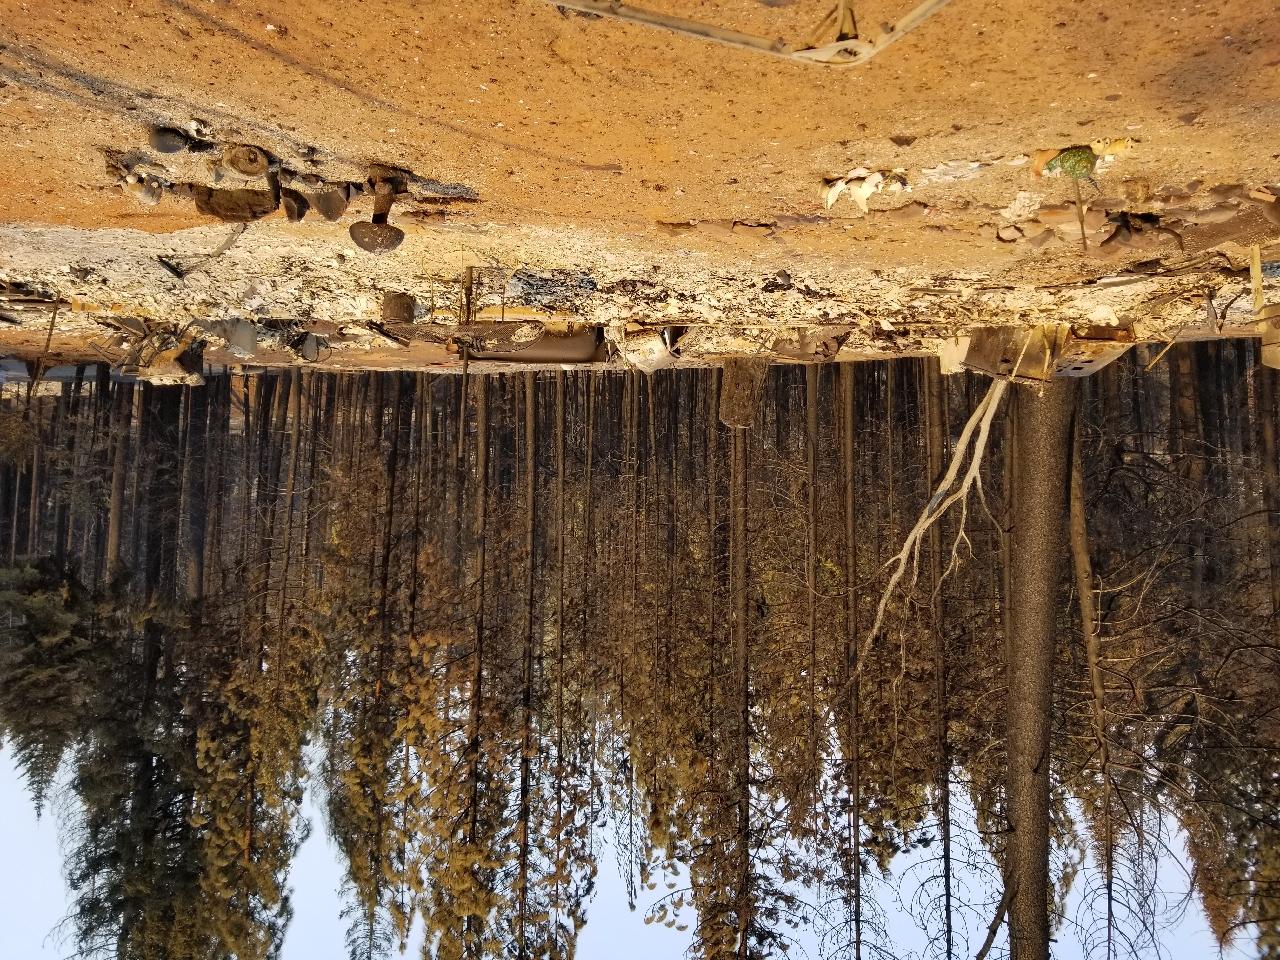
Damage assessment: destroyed